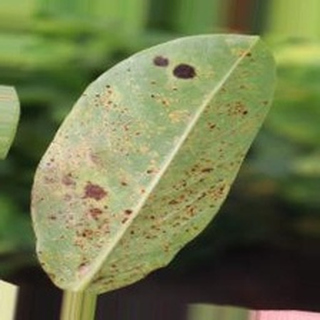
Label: groundnut_rust